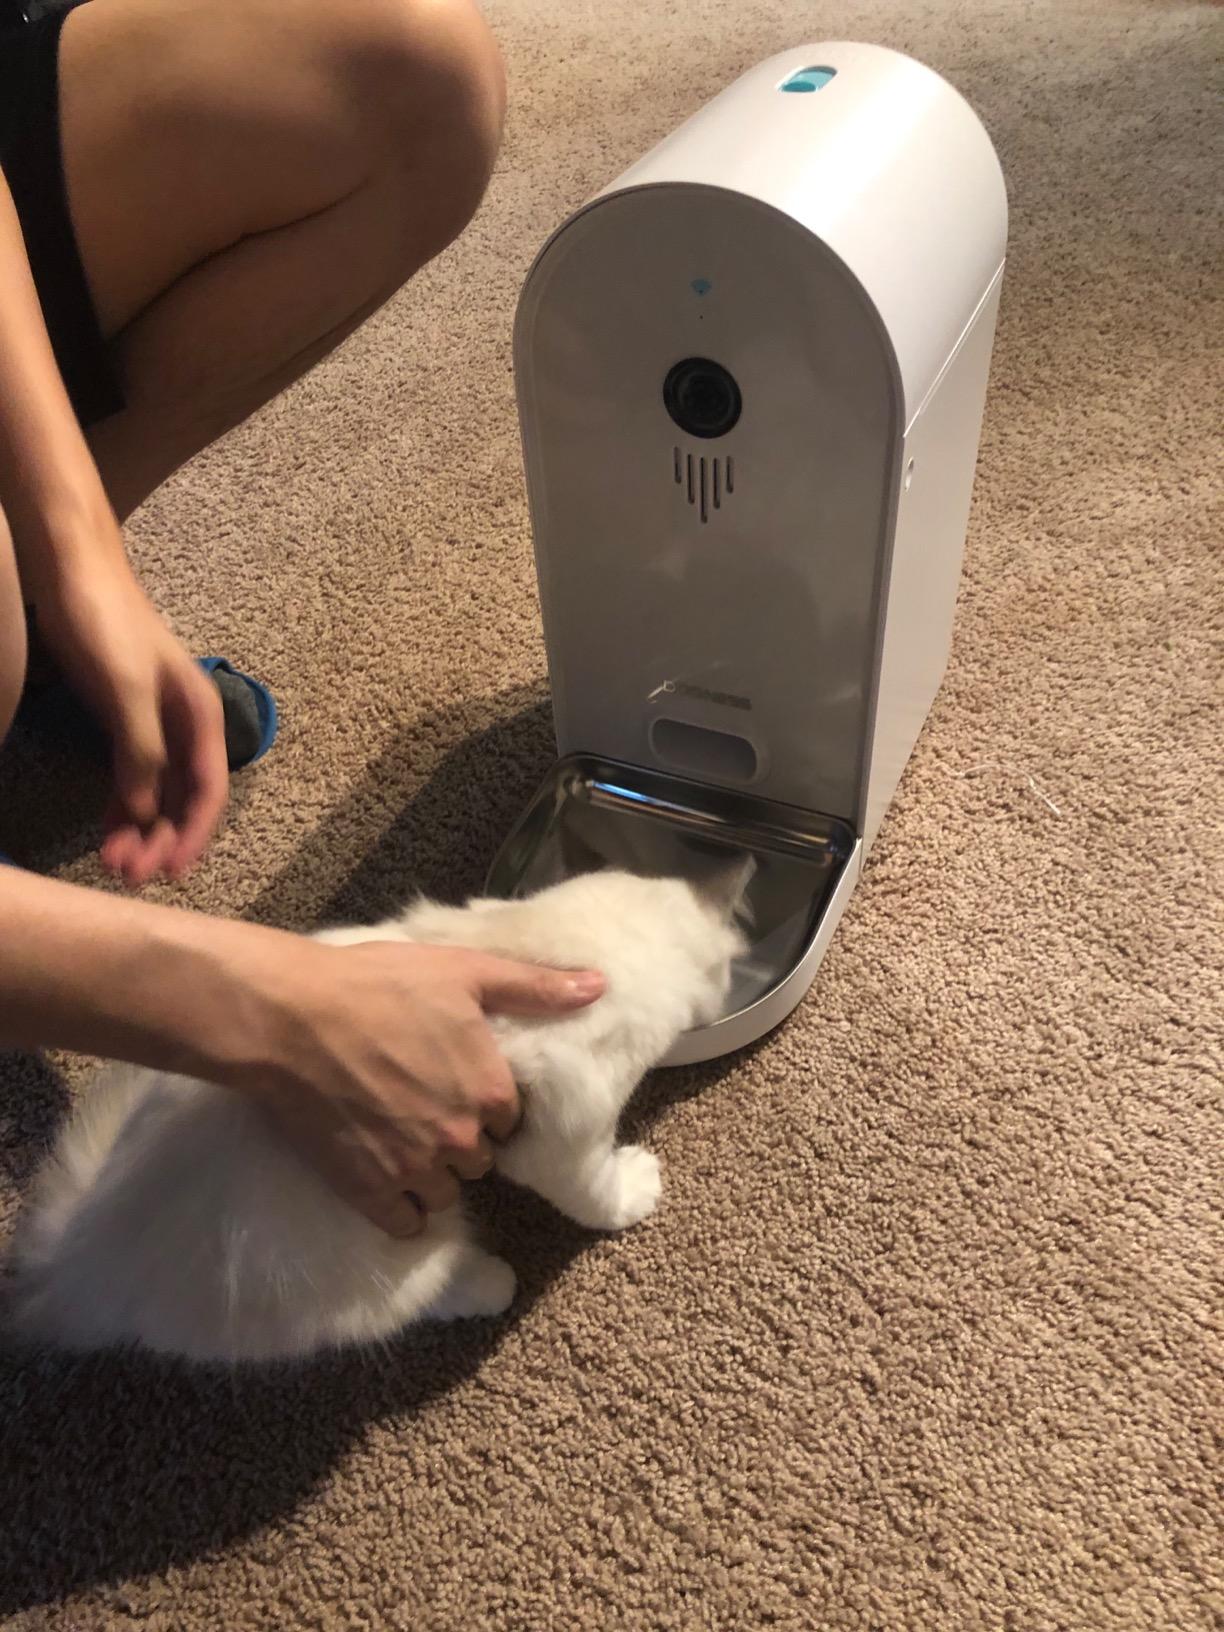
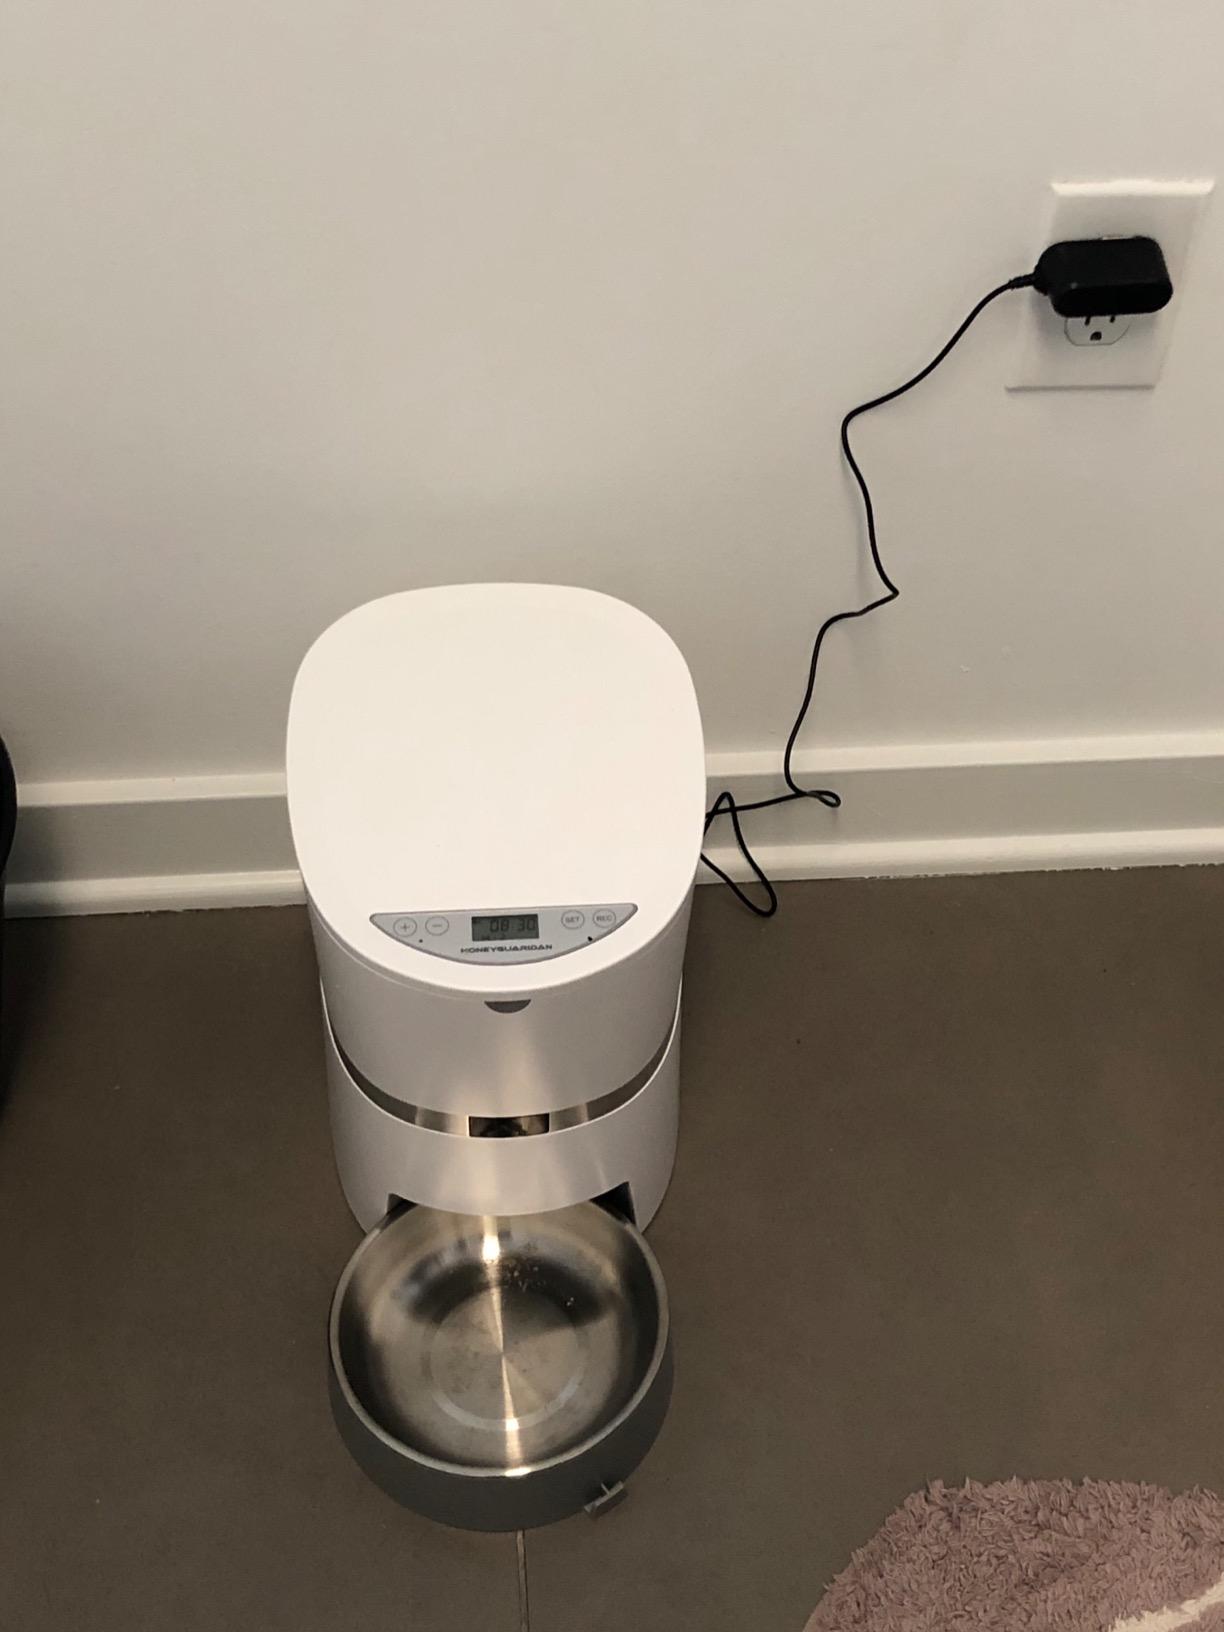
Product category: items_feeder
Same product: no